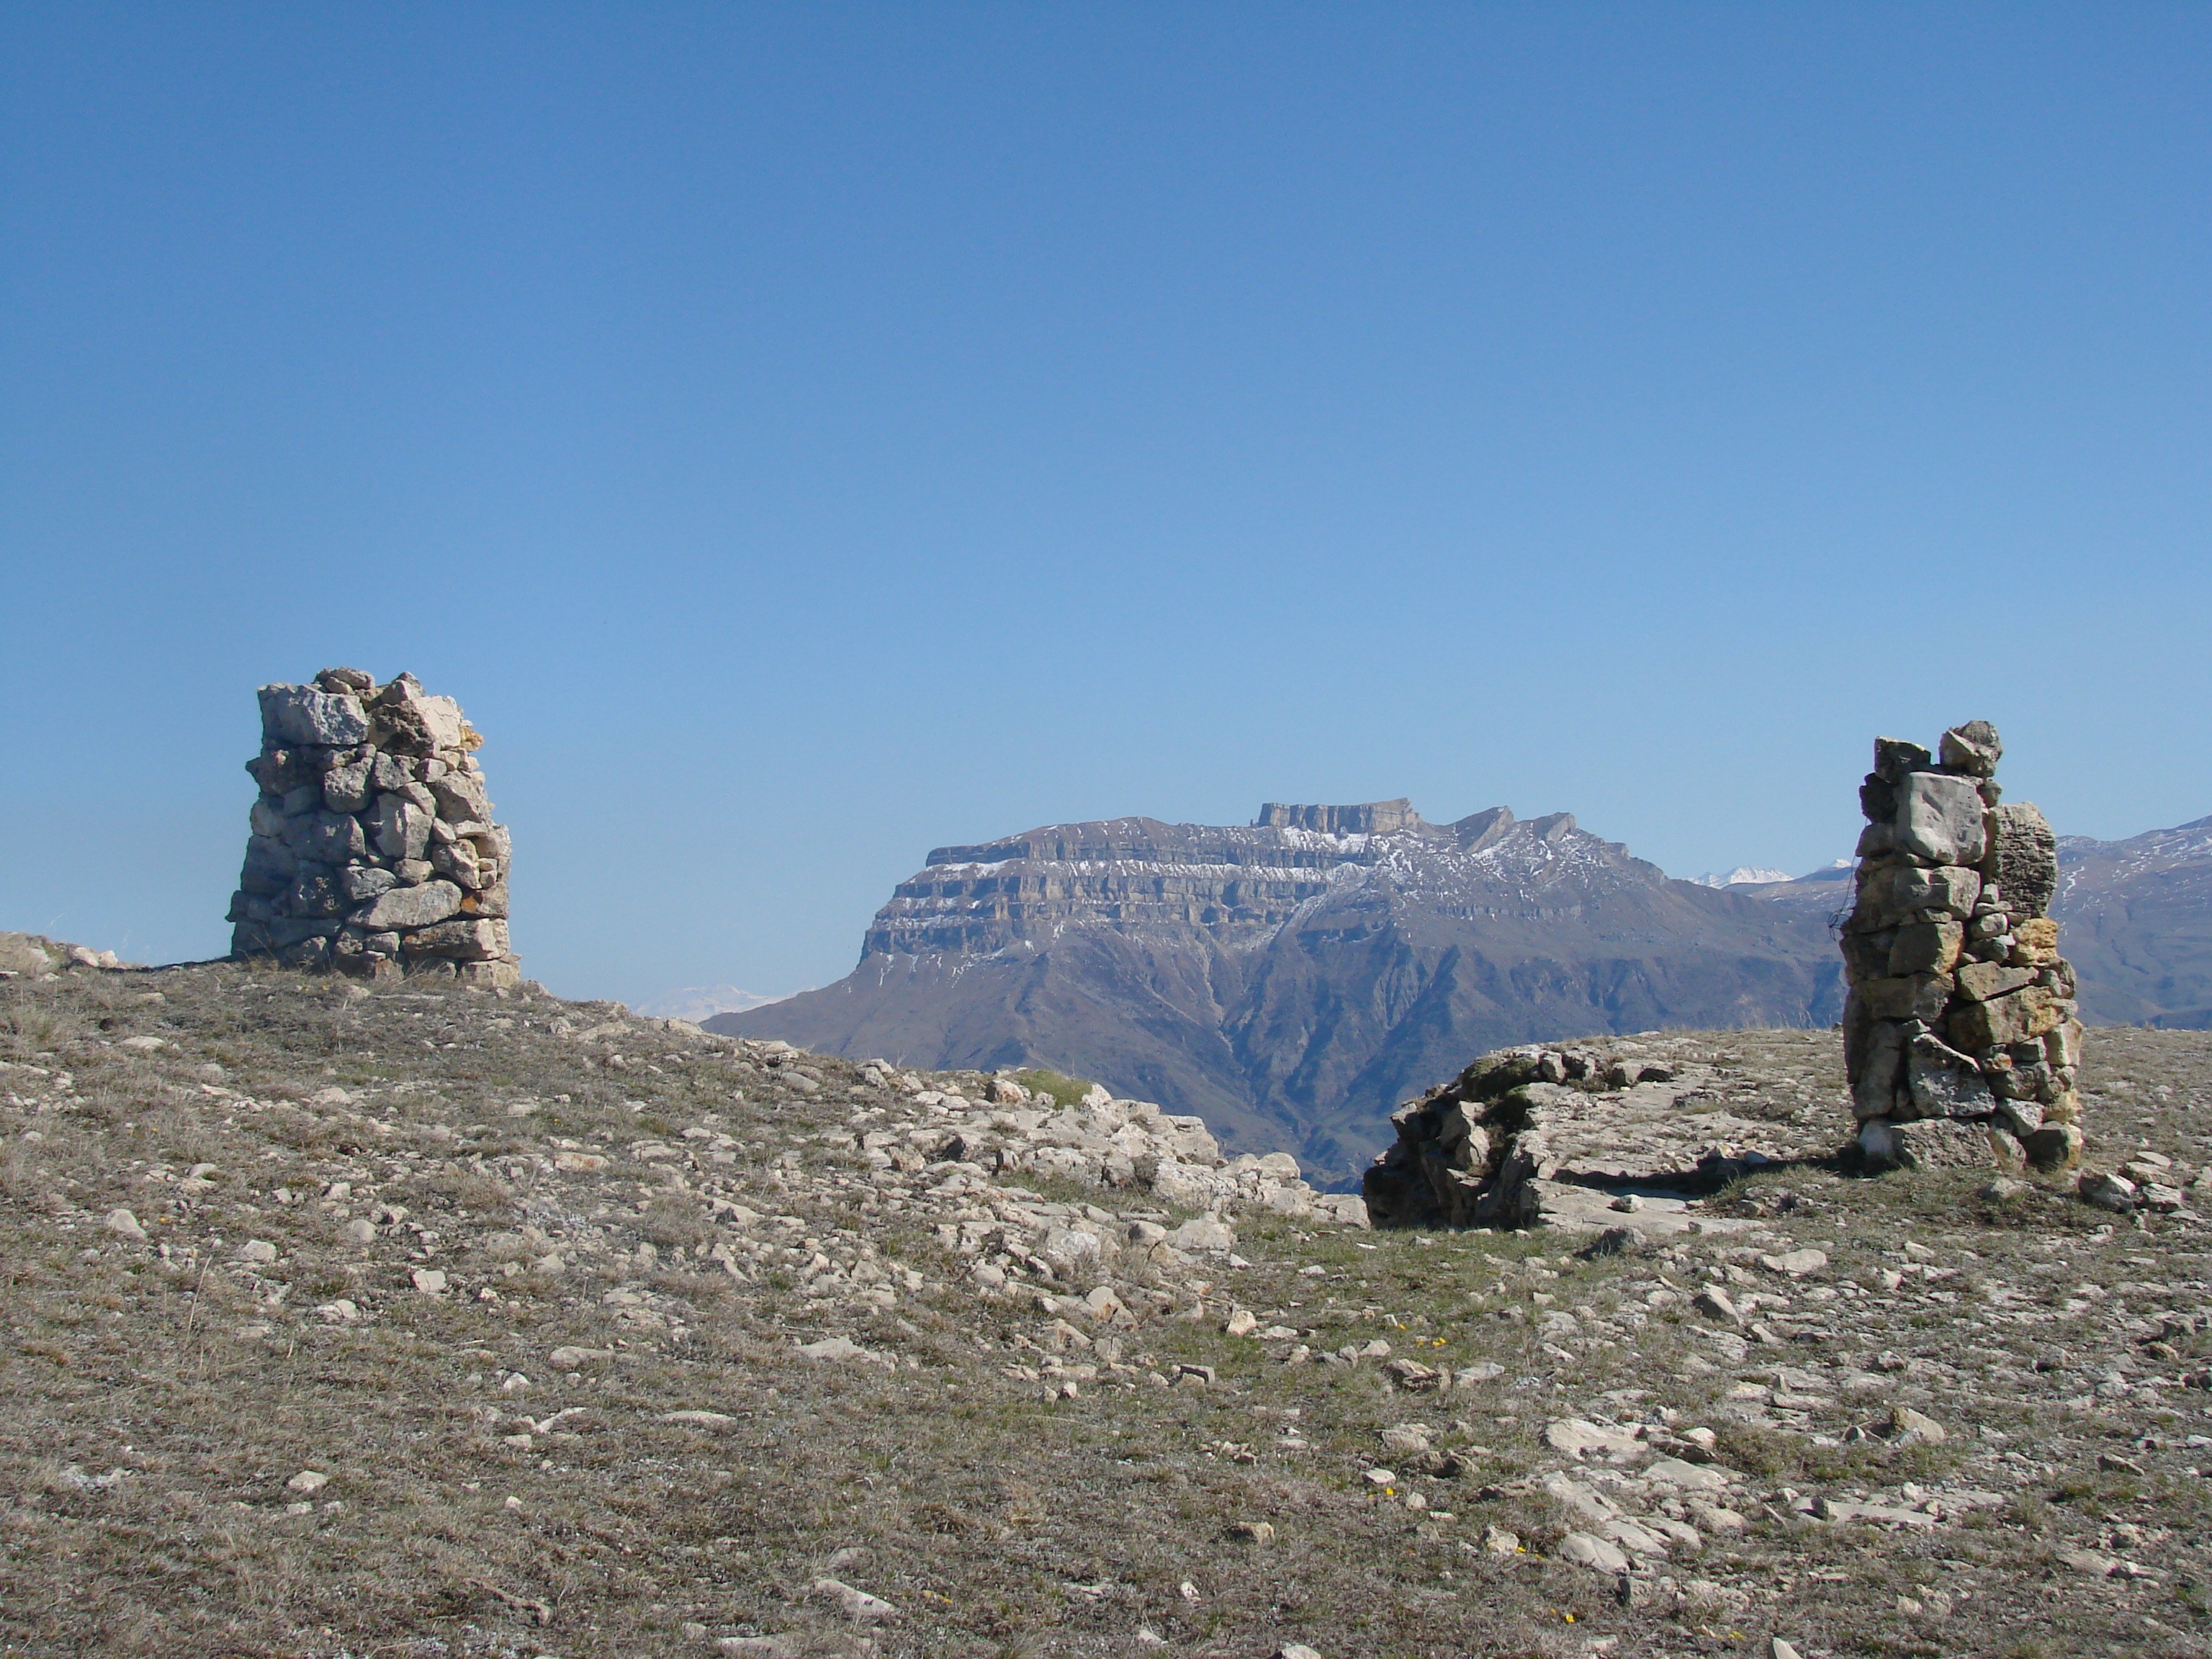
rock, mountain, adventure, wall, valley, mountain range, formation, cliff, entrance, gate, terrain, ridge, summit, geology, mountains, badlands, plateau, landform, stone masonry, mountainous landforms